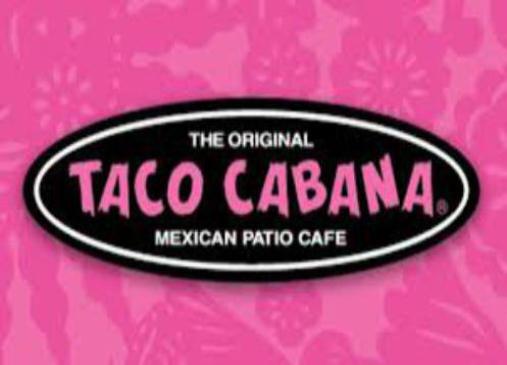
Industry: Food